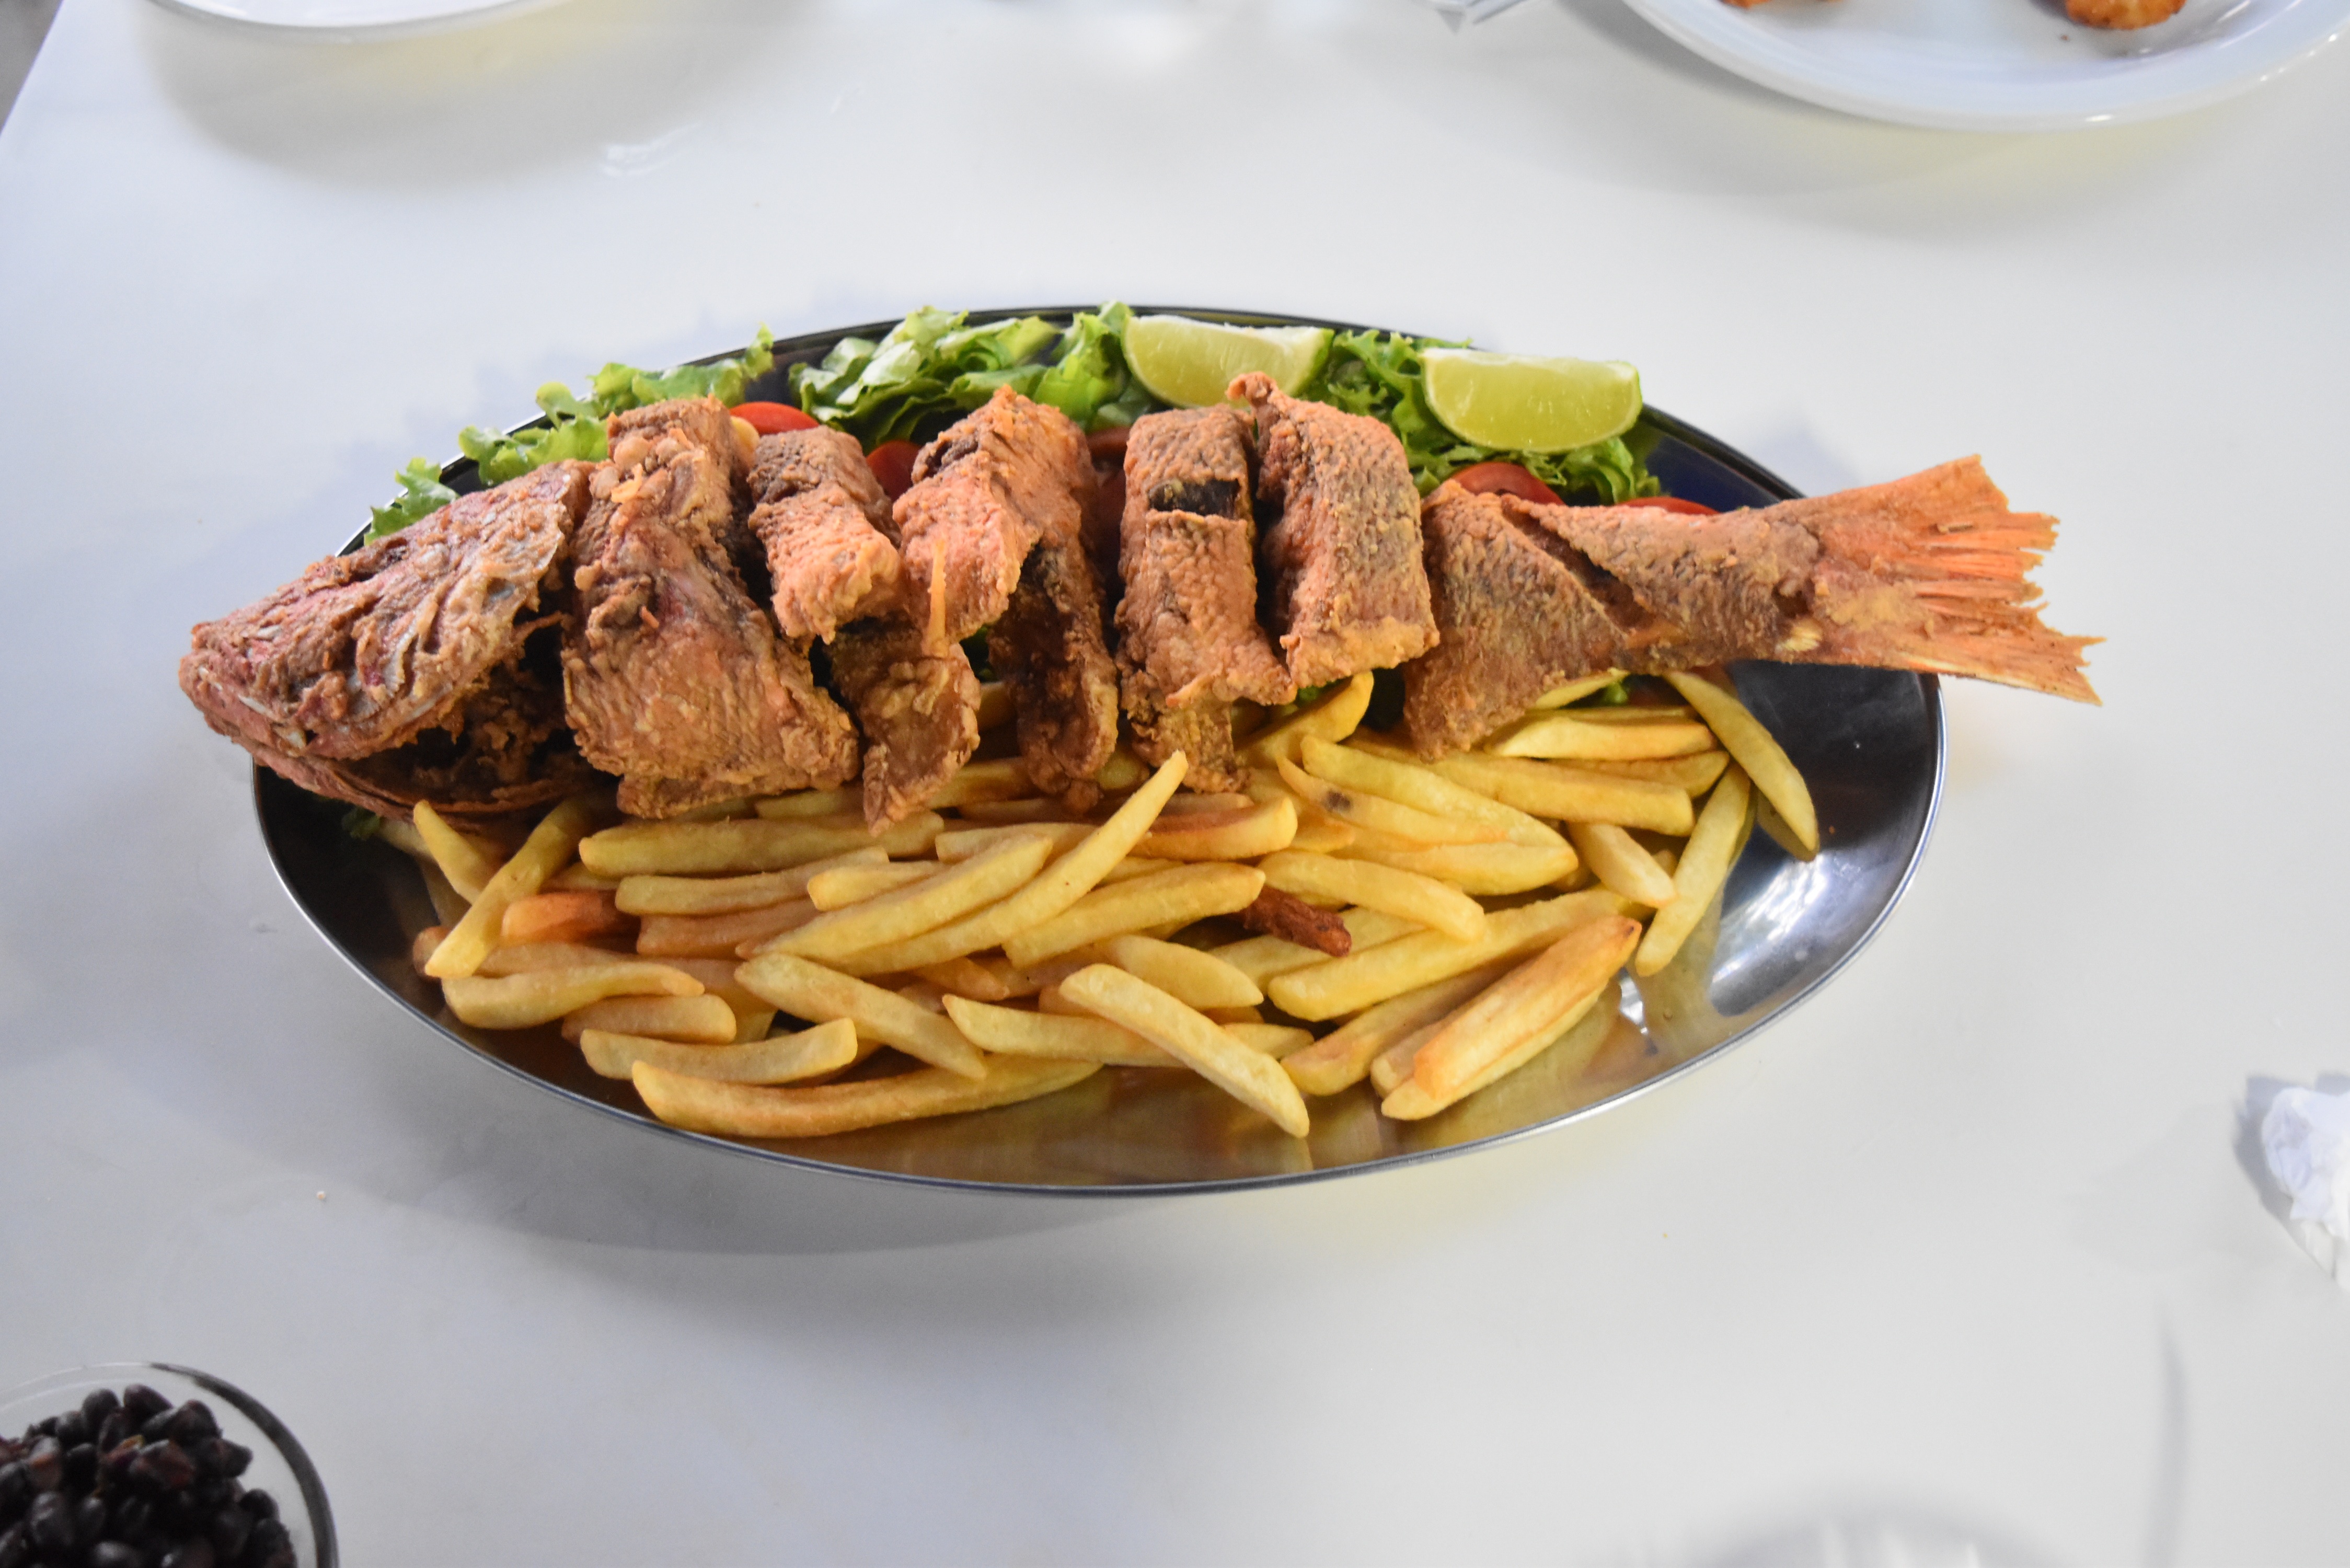
cafe, dish, meal, food, produce, seafood, fish, eat, fast food, meat, cuisine, delicious, steak, fried, fastfood, takeaway, fry, fries, snapper, spaghetti, vegetarian food, chips, fish and chips, battered